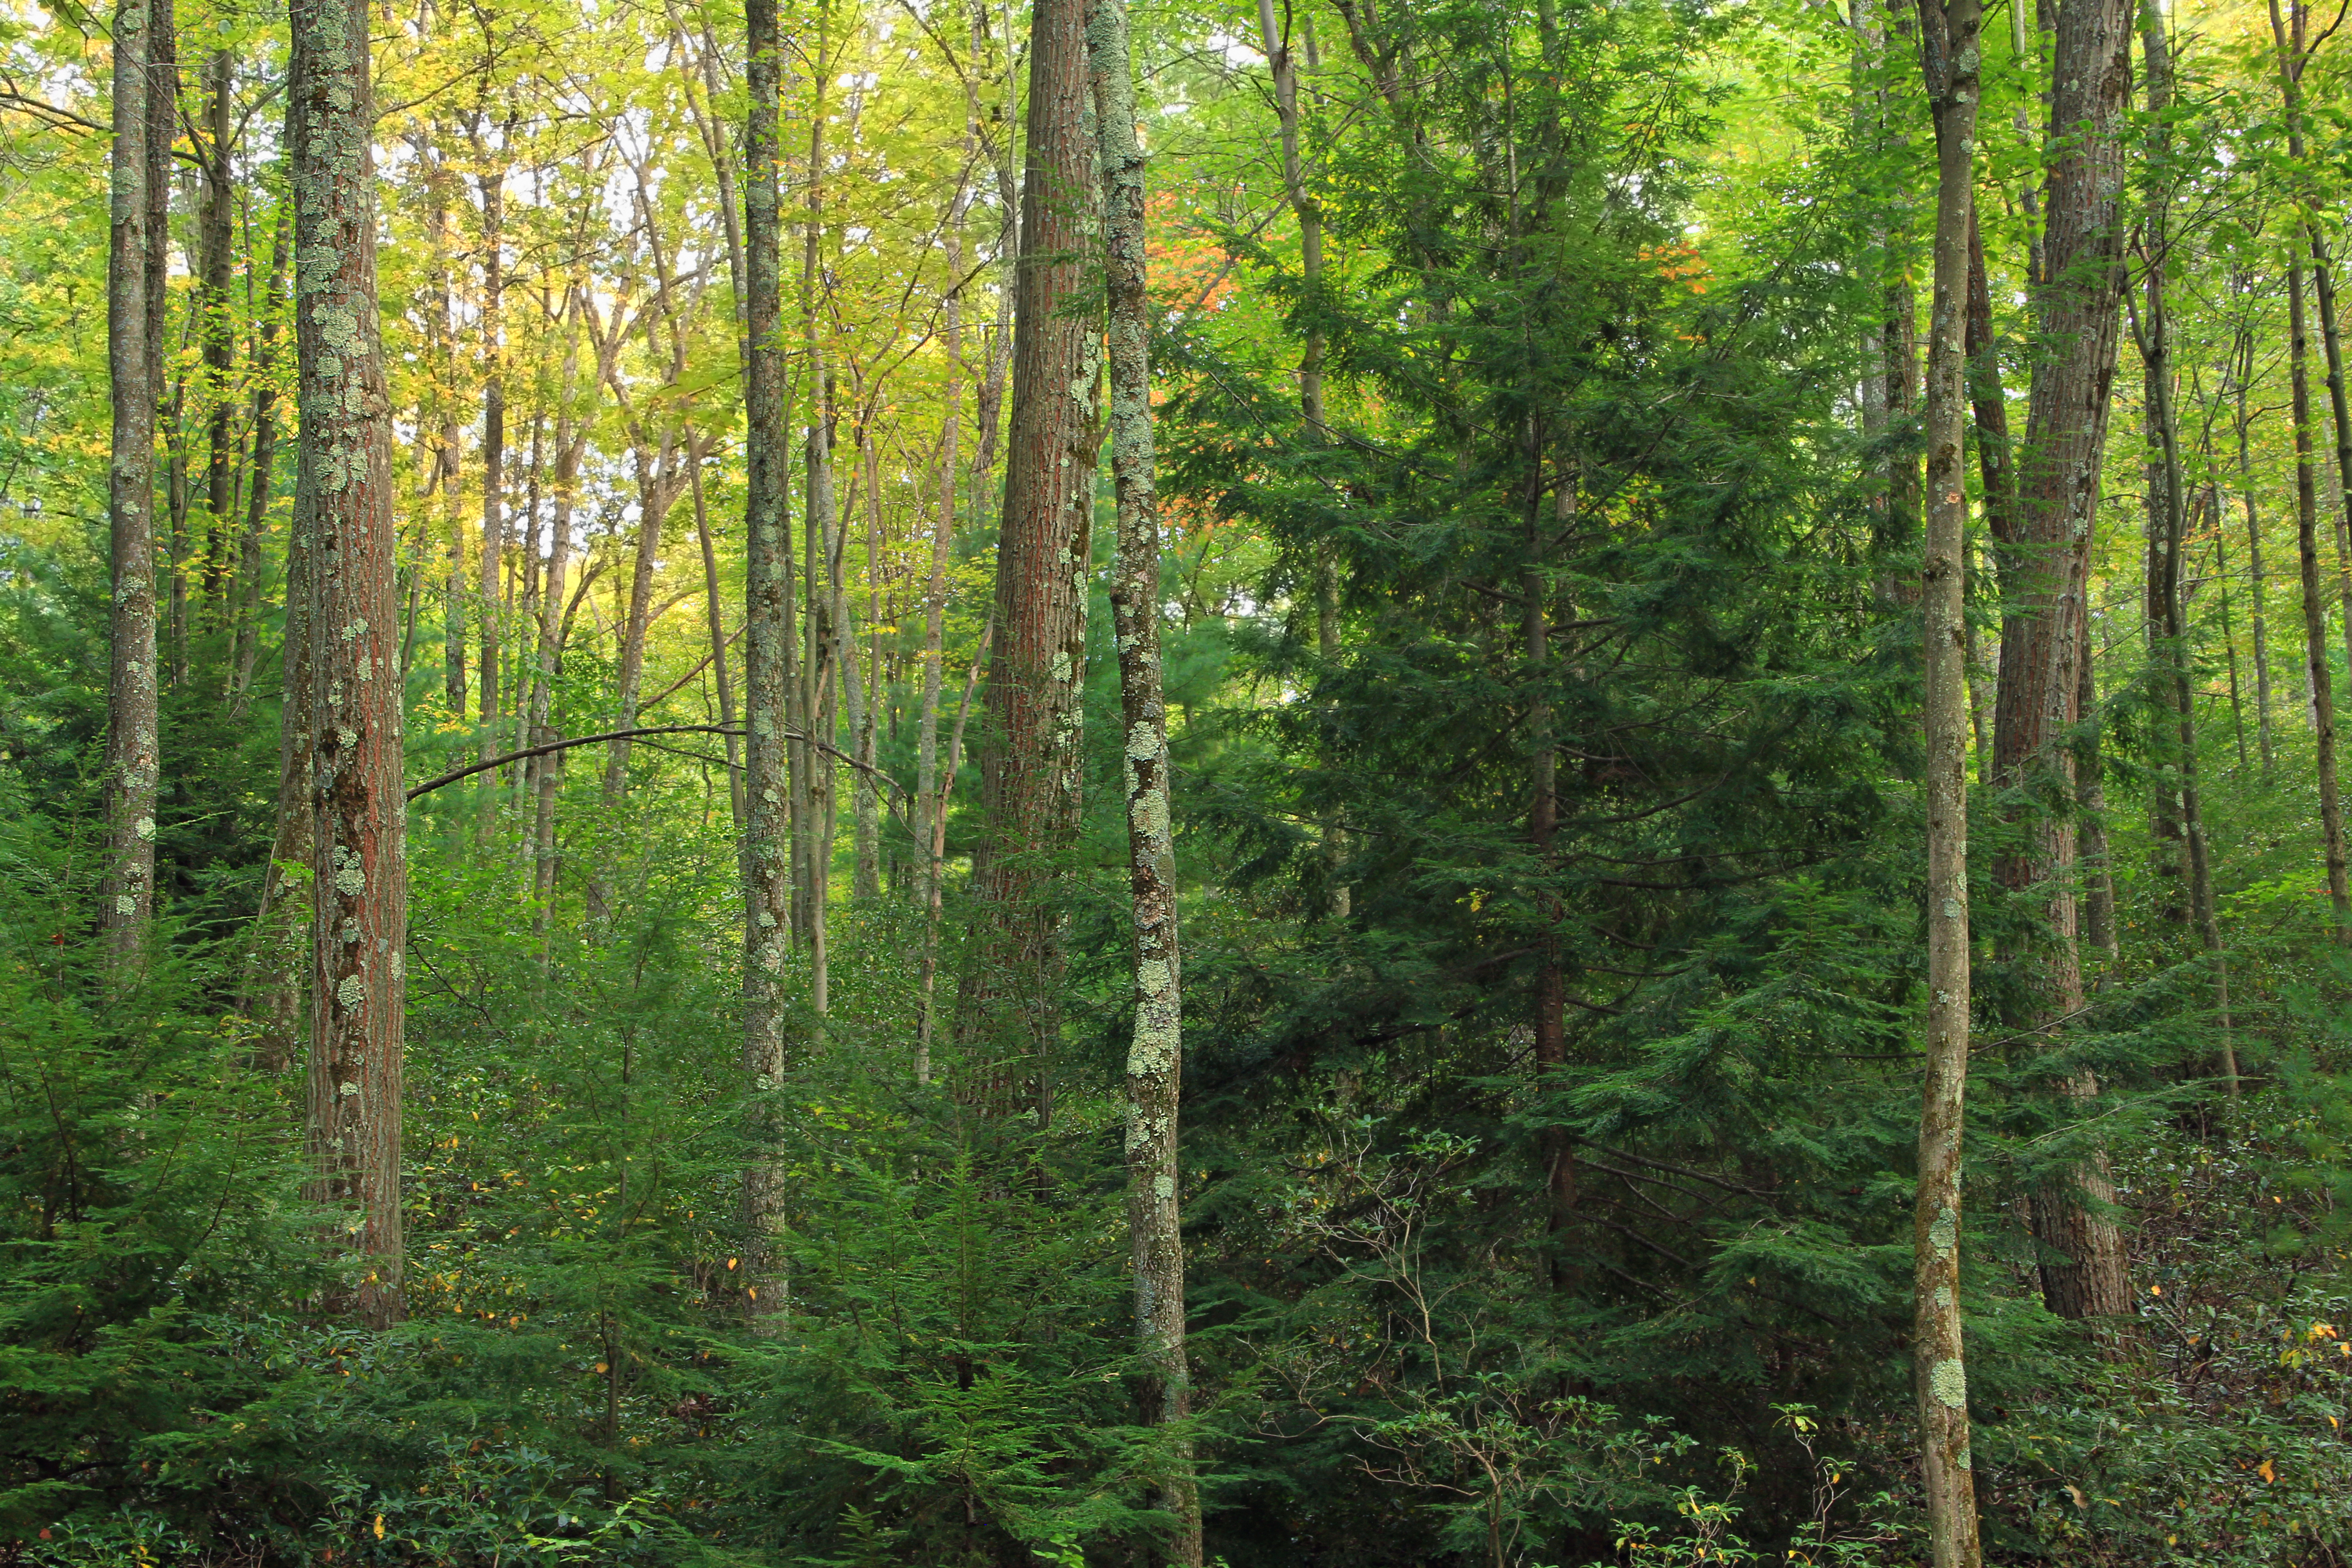
tree, nature, forest, wilderness, trail, jungle, autumn, trees, creativecommons, coniferous, spruce, vegetation, rainforest, deciduous, understory, pennsylvania, dirtroad, gravelroad, woodsroad, unioncounty, baldeaglestateforest, grove, woodland, habitat, larch, ecosystem, nature reserve, biome, old growth forest, natural environment, geographical feature, woody plant, temperate broadleaf and mixed forest, temperate coniferous forest, riparian forest